John Bieling

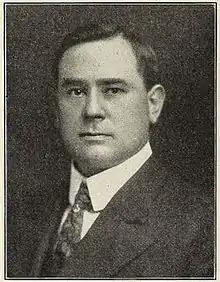
Bieling, ca. 1914

John Henry Bieling (March 15, 1869 – March 30, 1948) was an American tenor singer who was a pioneer recording artist in the early years of the twentieth century. He featured on thousands of recordings, especially as a member of The Haydn Quartet and The American Quartet, two of the most popular vocal groups of the period.